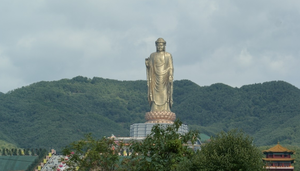
Le Bouddha du Temple de la Source est une statue représentant le Bouddha Vairocana située dans la municipalité de Zhaocun du Xian de Luoshan, à Henan, en Chine. Située dans la Zone Touristique de Fodushan, près de la Route nationale n° 311, elle a été terminée en 2008.